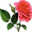
Label: rose